Question: Please indicate a possible affordance area of the bench that can be used for sitting on
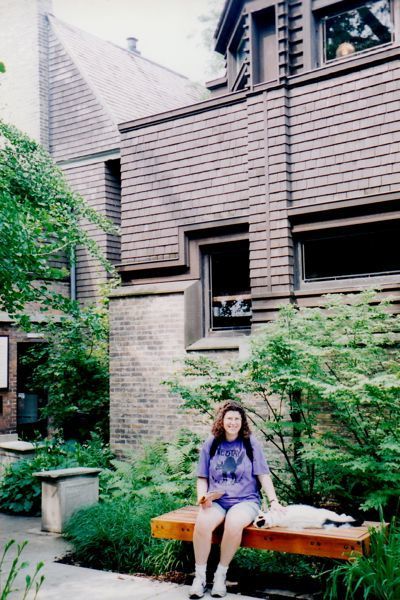
Answer: [150.5, 495.5, 387.5, 546.5]